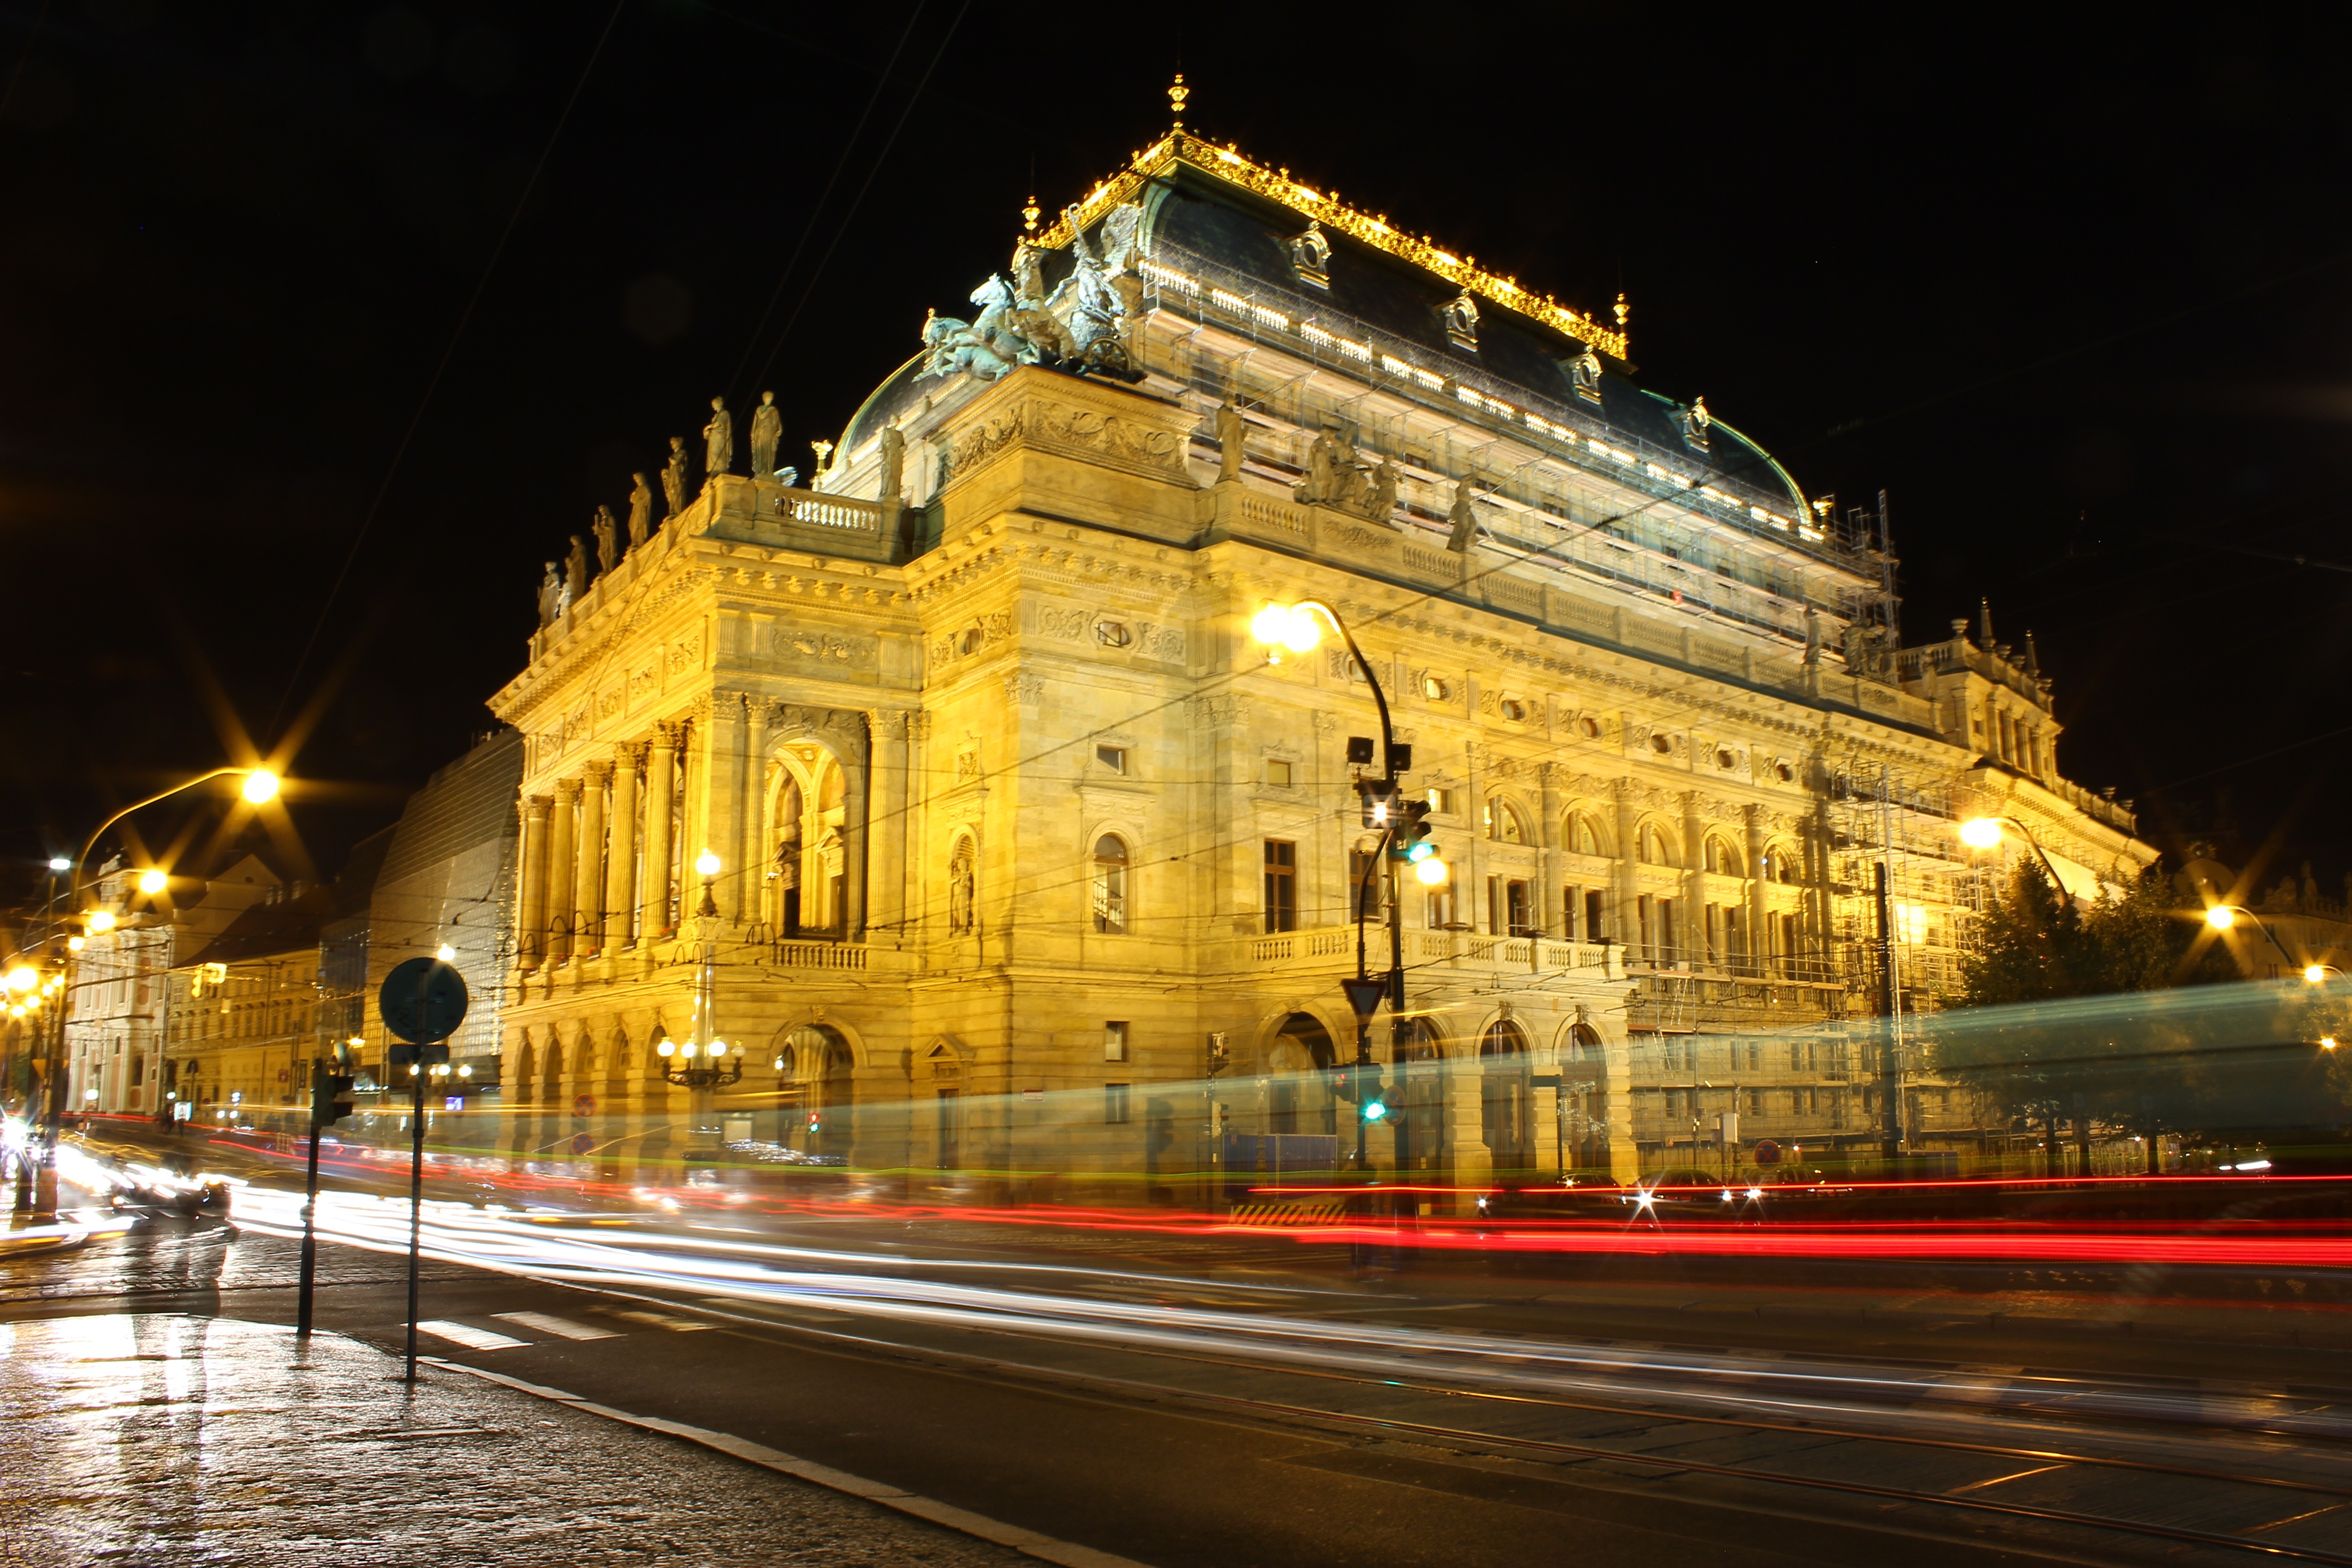
street, night, cityscape, evening, reflection, landmark, prague, theater